Aikido techniques

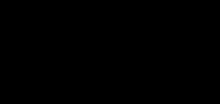
Diagram showing two versions of the "ikkyō" technique: one moving forward (the "omote" version) and one moving backward (the "ura" version). See text for more details.

Aikido makes use of body movement ("tai sabaki") to blend with "uke". For example, an "entering" ("irimi") technique consists of movements inward towards "uke", while a technique uses a pivoting motion.